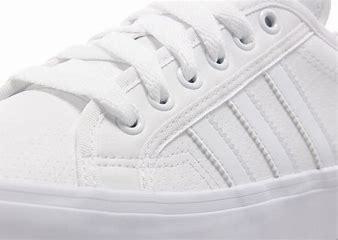
Brand: Adidas
Model: Nizza